Hendrik Rubeksen

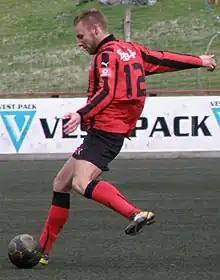
Hendrik Rubeksen a Faroese Football Player

Hendrik Rubeksen (born 1 November 1983) is a Faroese international footballer who plays club football for HB Tórshavn, as a defender.